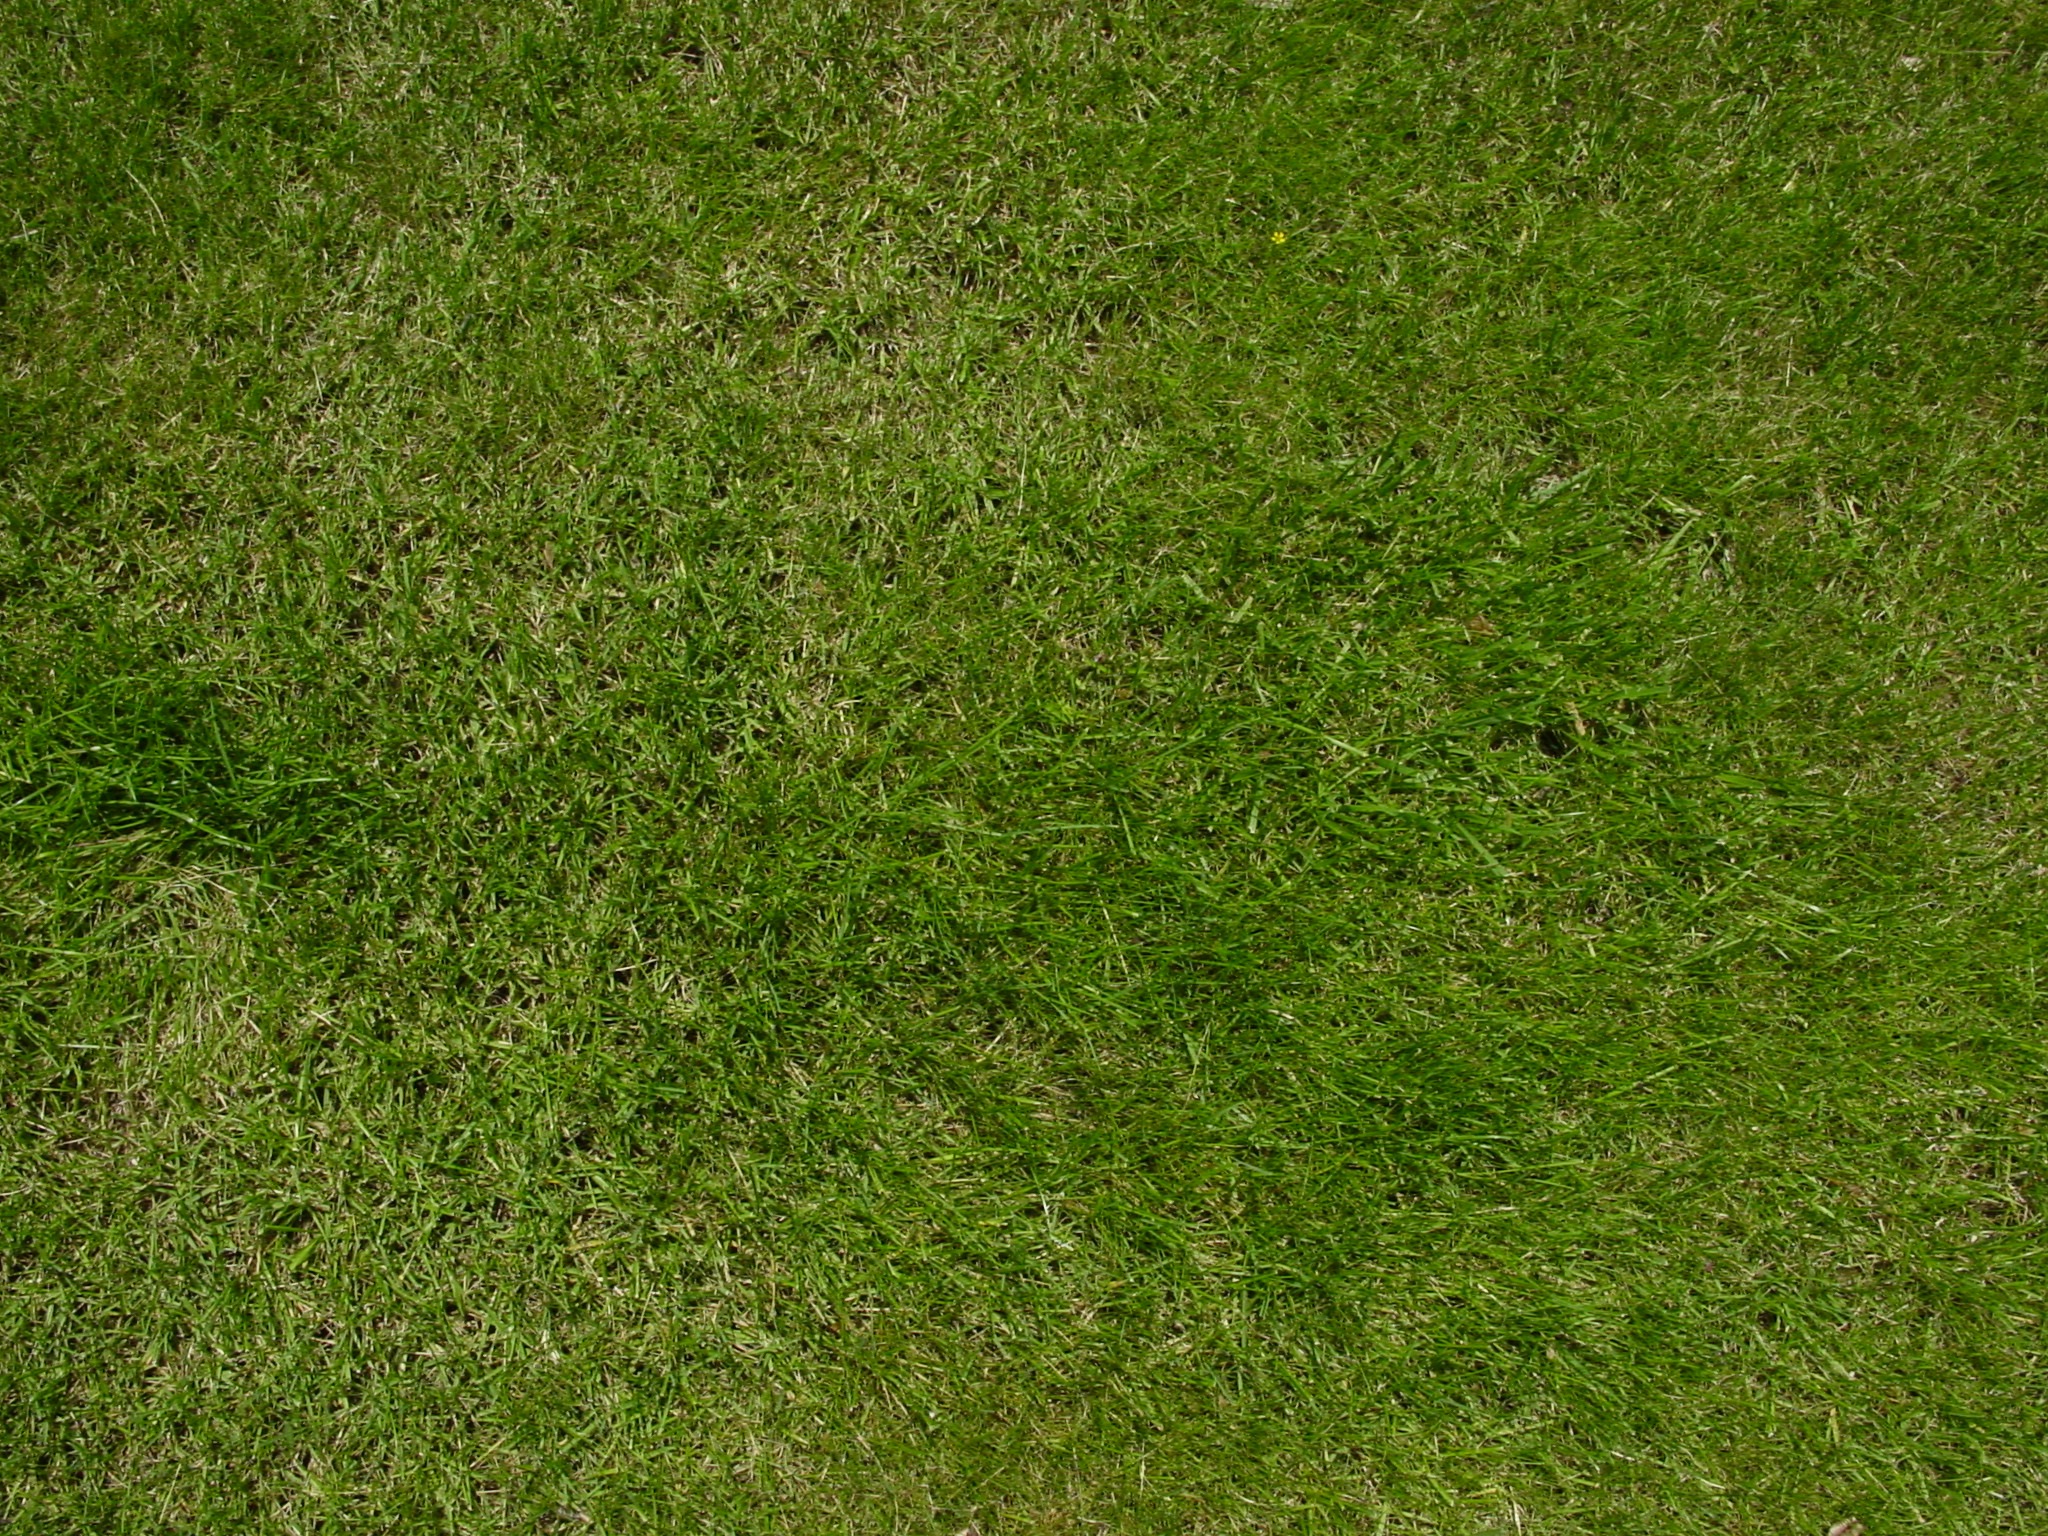
nature, grass, plant, field, lawn, meadow, texture, green, soil, outdoors, grassland, shrub, flooring, artificial turf, grass family